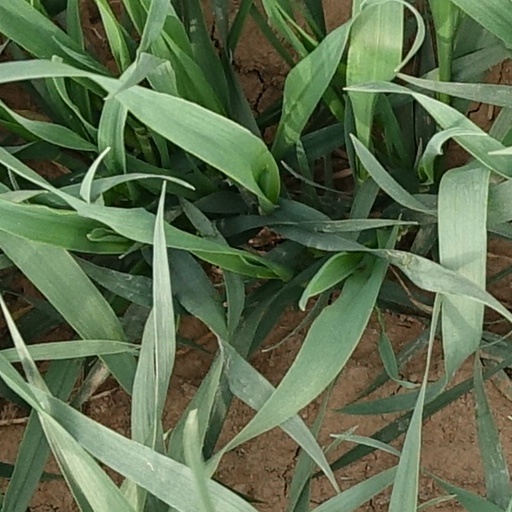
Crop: wheat